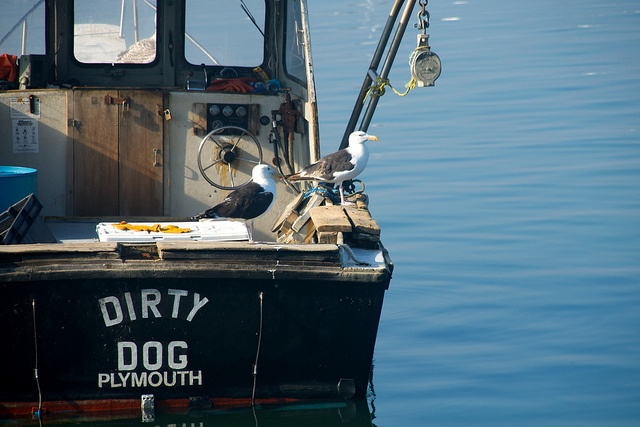
A boat named Dirty Dog has two seagulls sitting on it.
Two birds perched on a ship called dirty dog.
Two pelicans perched on top of a boat that is sailing in the water
Seagulls resting on an old boat during a calm day
A boat floating in the water with two birds perched on top.